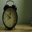
Label: clock